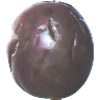
Label: Passion Fruit 1